Newark Public Service Terminal

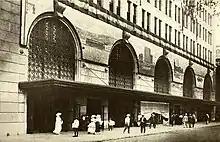
The facade of the newly opened Terminal in 1916

The Public Service Terminal was a three-level streetcar station in Newark, New Jersey, owned and operated by the Public Service Corporation, adjacent to the Hudson and Manhattan Railroad's Park Place station. It served as the terminus for streetcar lines from as far as Trenton. Public Service was both a transportation company and a utility, providing electric and gas service to much of northern New Jersey. The six office stories above the terminal served as company headquarters.